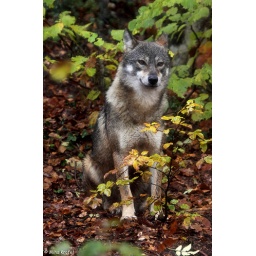
Female gray wolf Canis lupus in rainy autumn forest in Italy